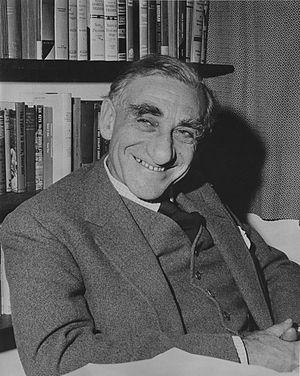
Leonard Bertram Schapiro, né le 22 avril 1908 à Glasgow, mort le 2 novembre 1983 à Londres, est un avocat et universitaire britannique.